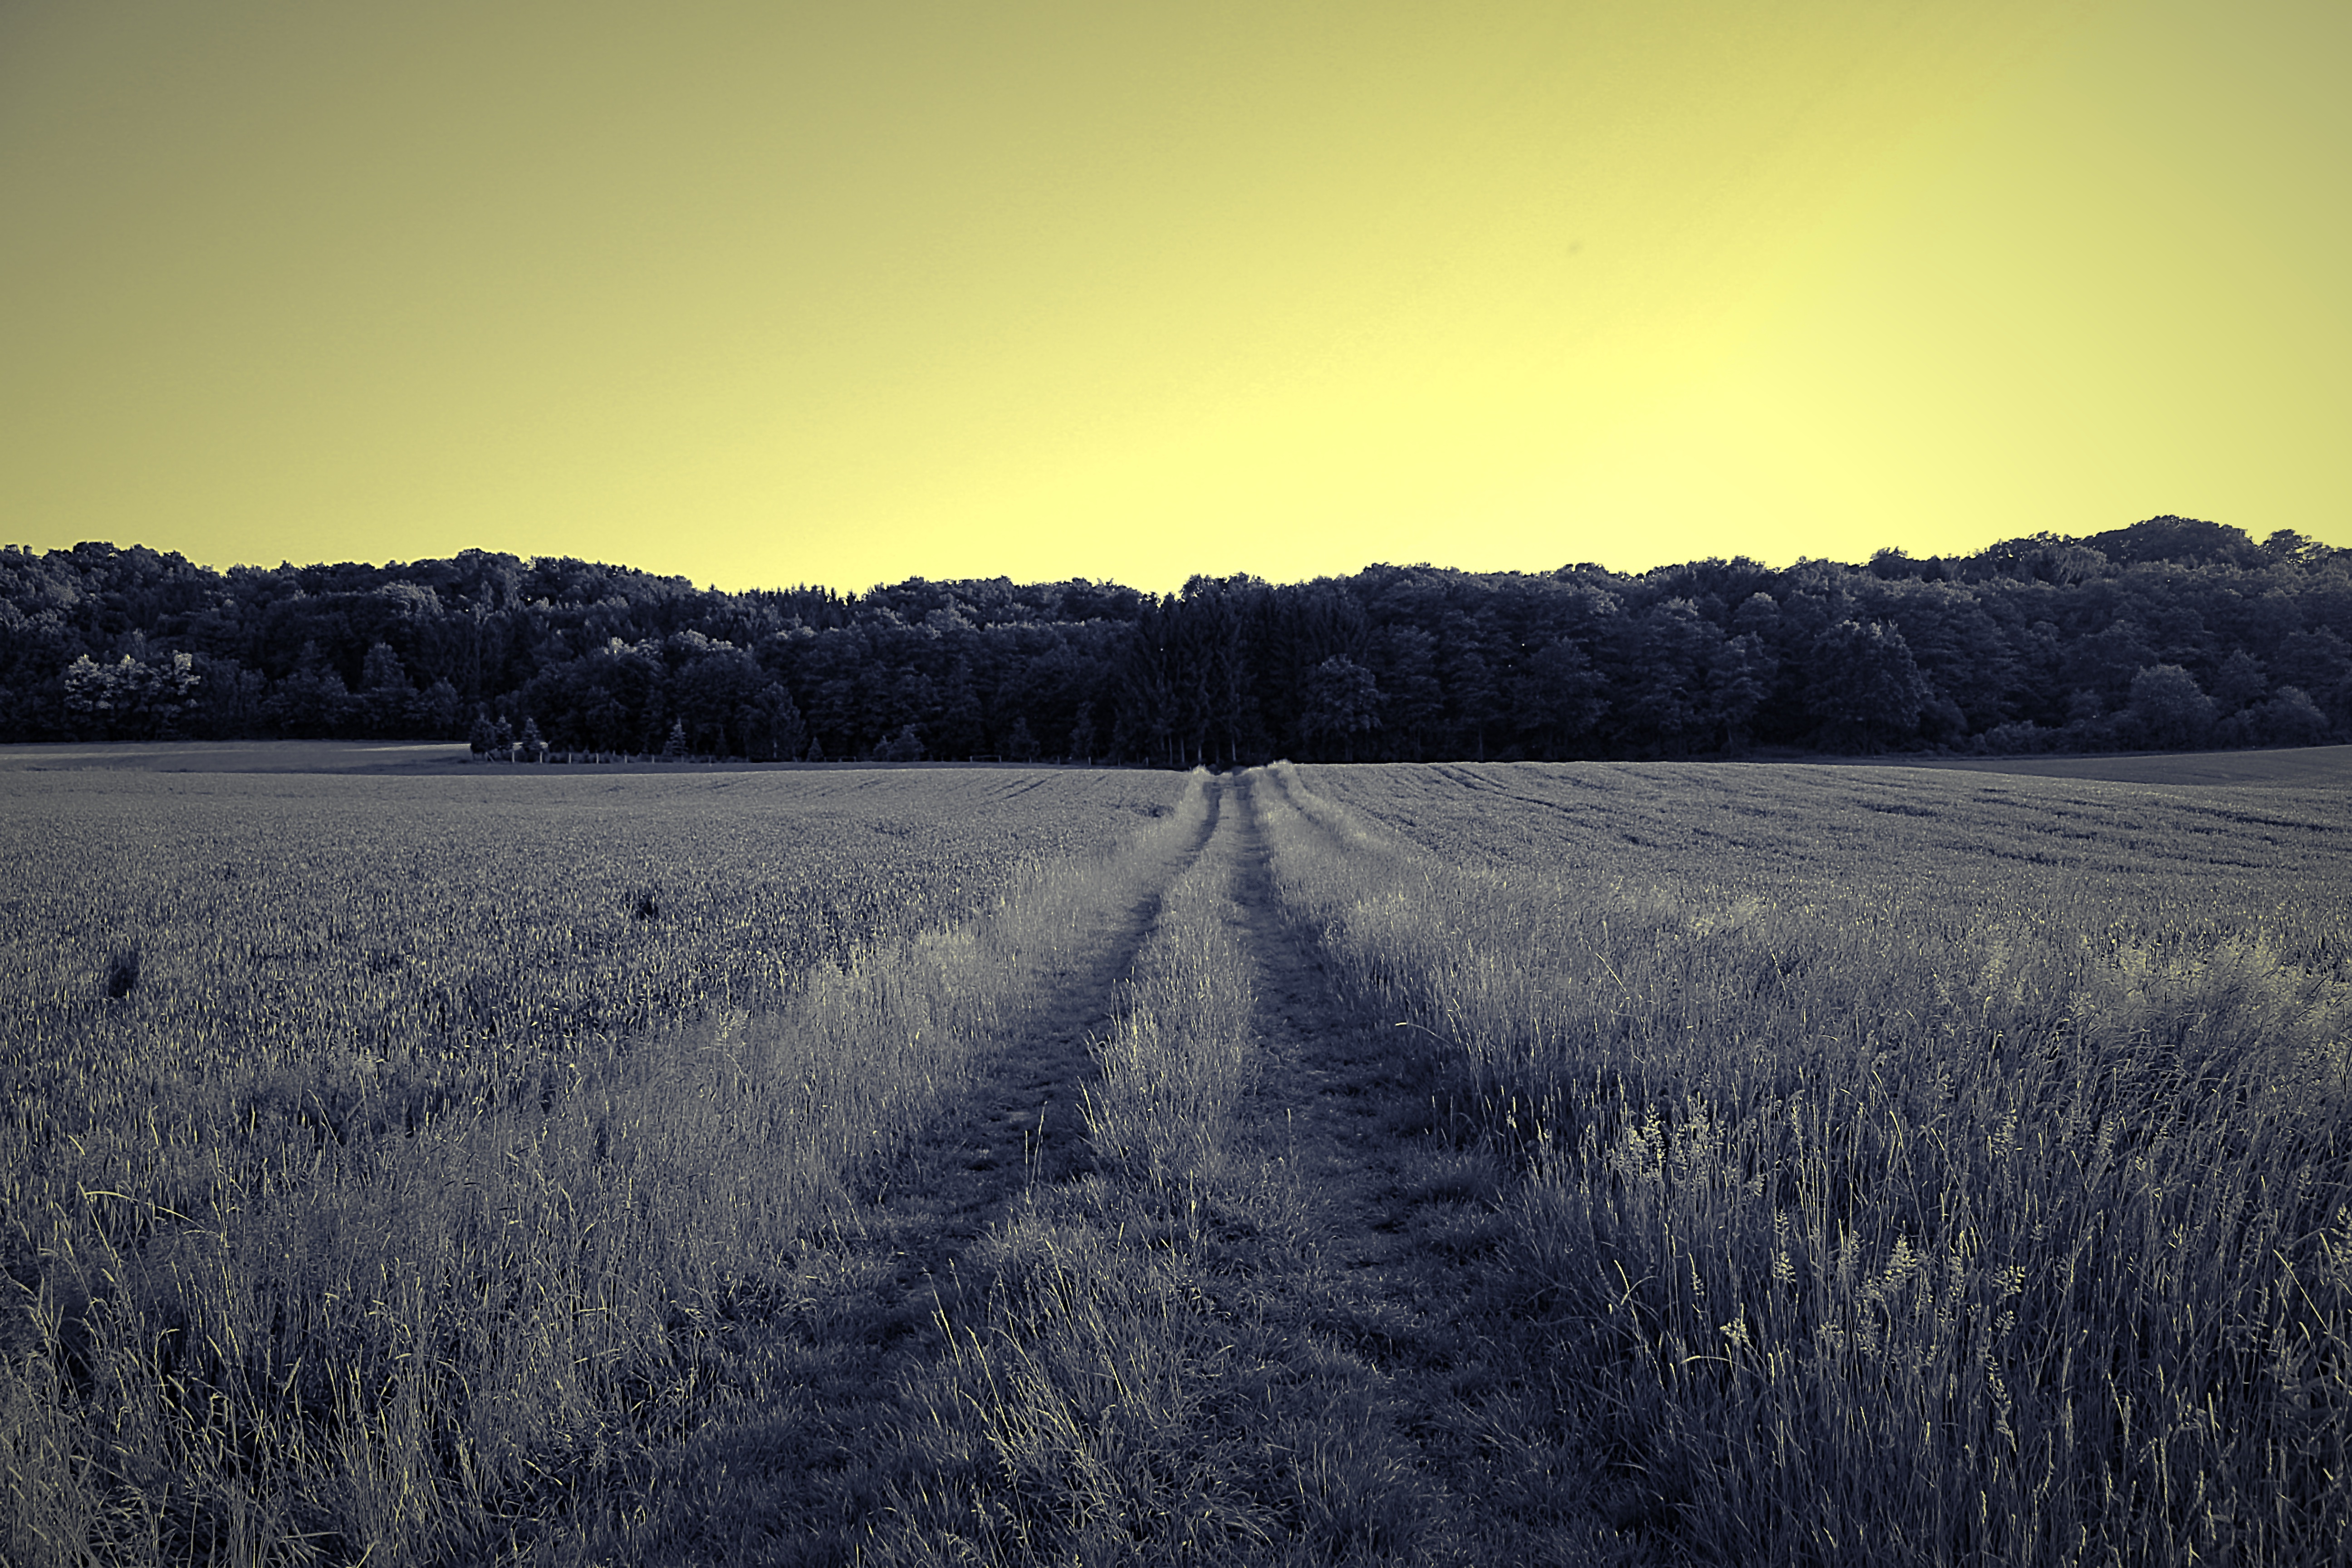
landscape, tree, nature, grass, horizon, winter, cloud, plant, sky, sunrise, sunset, field, prairie, sunlight, morning, hill, frost, dawn, dusk, evening, agriculture, lane, plain, promenade, habitat, nature trail, rural area, hdr image, natural environment, atmospheric phenomenon, grass family, woody plant